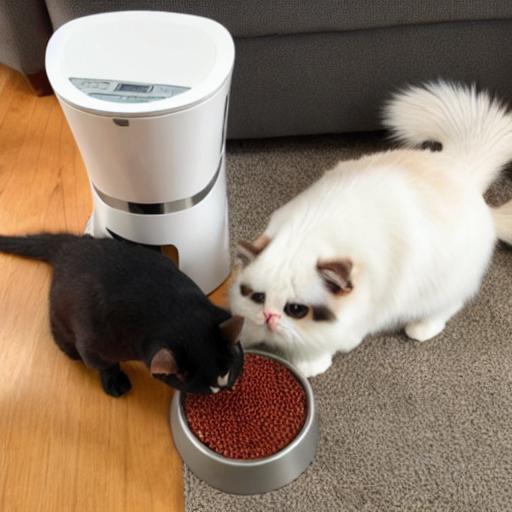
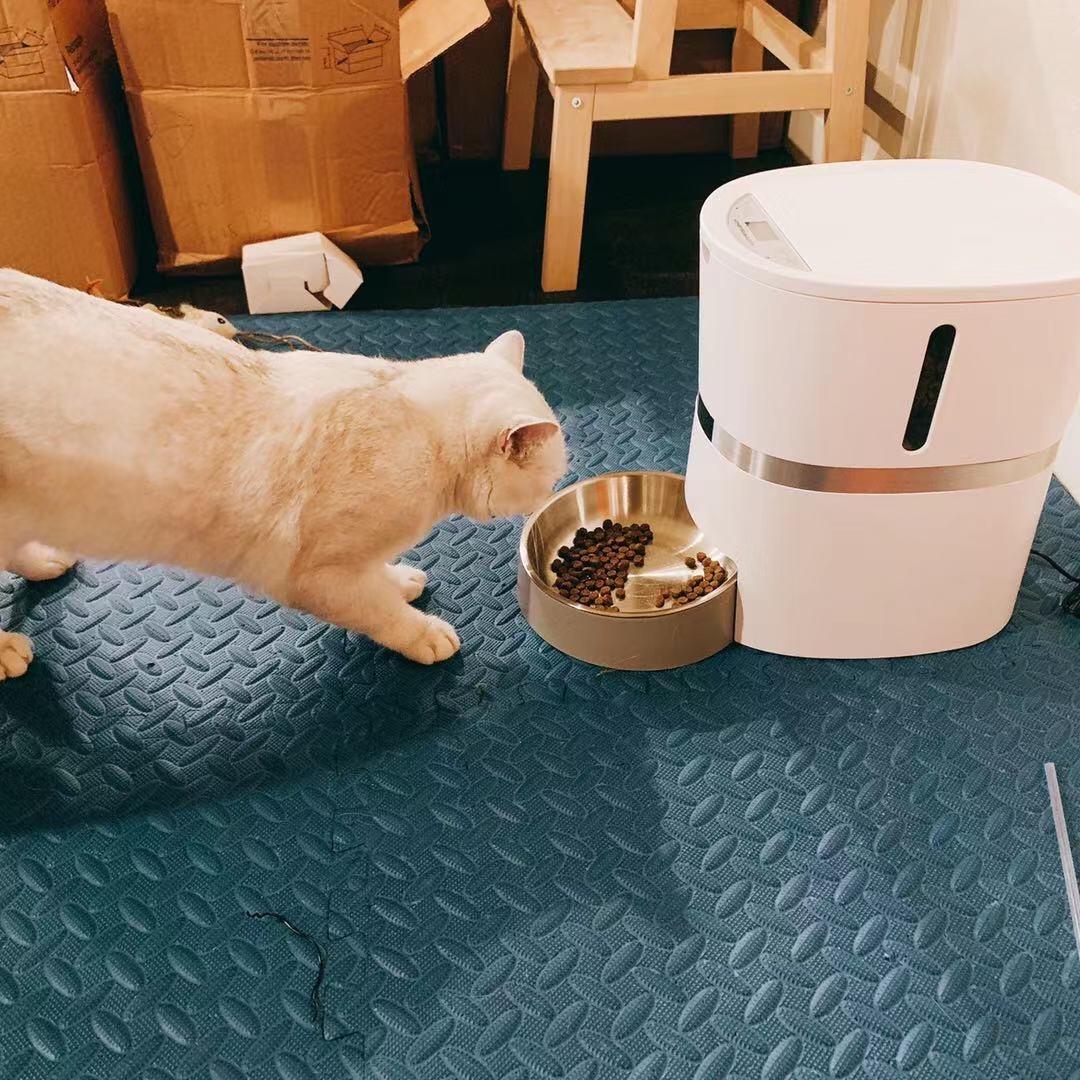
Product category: items_feeder
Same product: no